Benjamin Franklin Public School Number 36

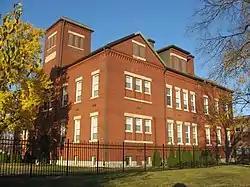
Benjamin Franklin Public School Number 36, November 2010

Benjamin Franklin Public School Number 36 is a historic school building located at Indianapolis, Indiana. It was built in 1896, and is a two-story, cubical, Romanesque Revival style brick building with a two-story addition built in 1959. It sits on a raised basement and has a hipped roof with extended eaves. The front facade features a central tower and large, fully arched, triple window. The building has been converted to apartments.